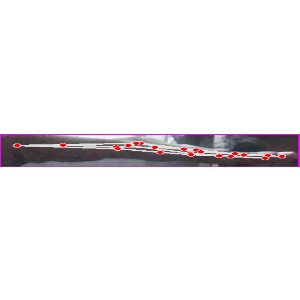
अक्षर: ज